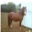
Label: horse